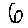
Label: 6